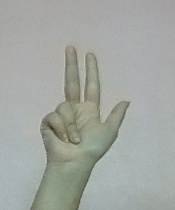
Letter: al